Johannah Leedham

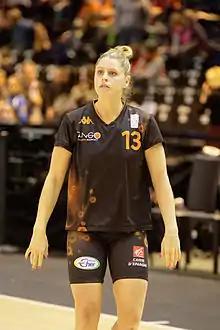

Johannah Leedham-Warner (born 12 May 1987) is a British basketball player for Great Britain women's national basketball team and for French club ESB Villeneuve-d'Ascq.